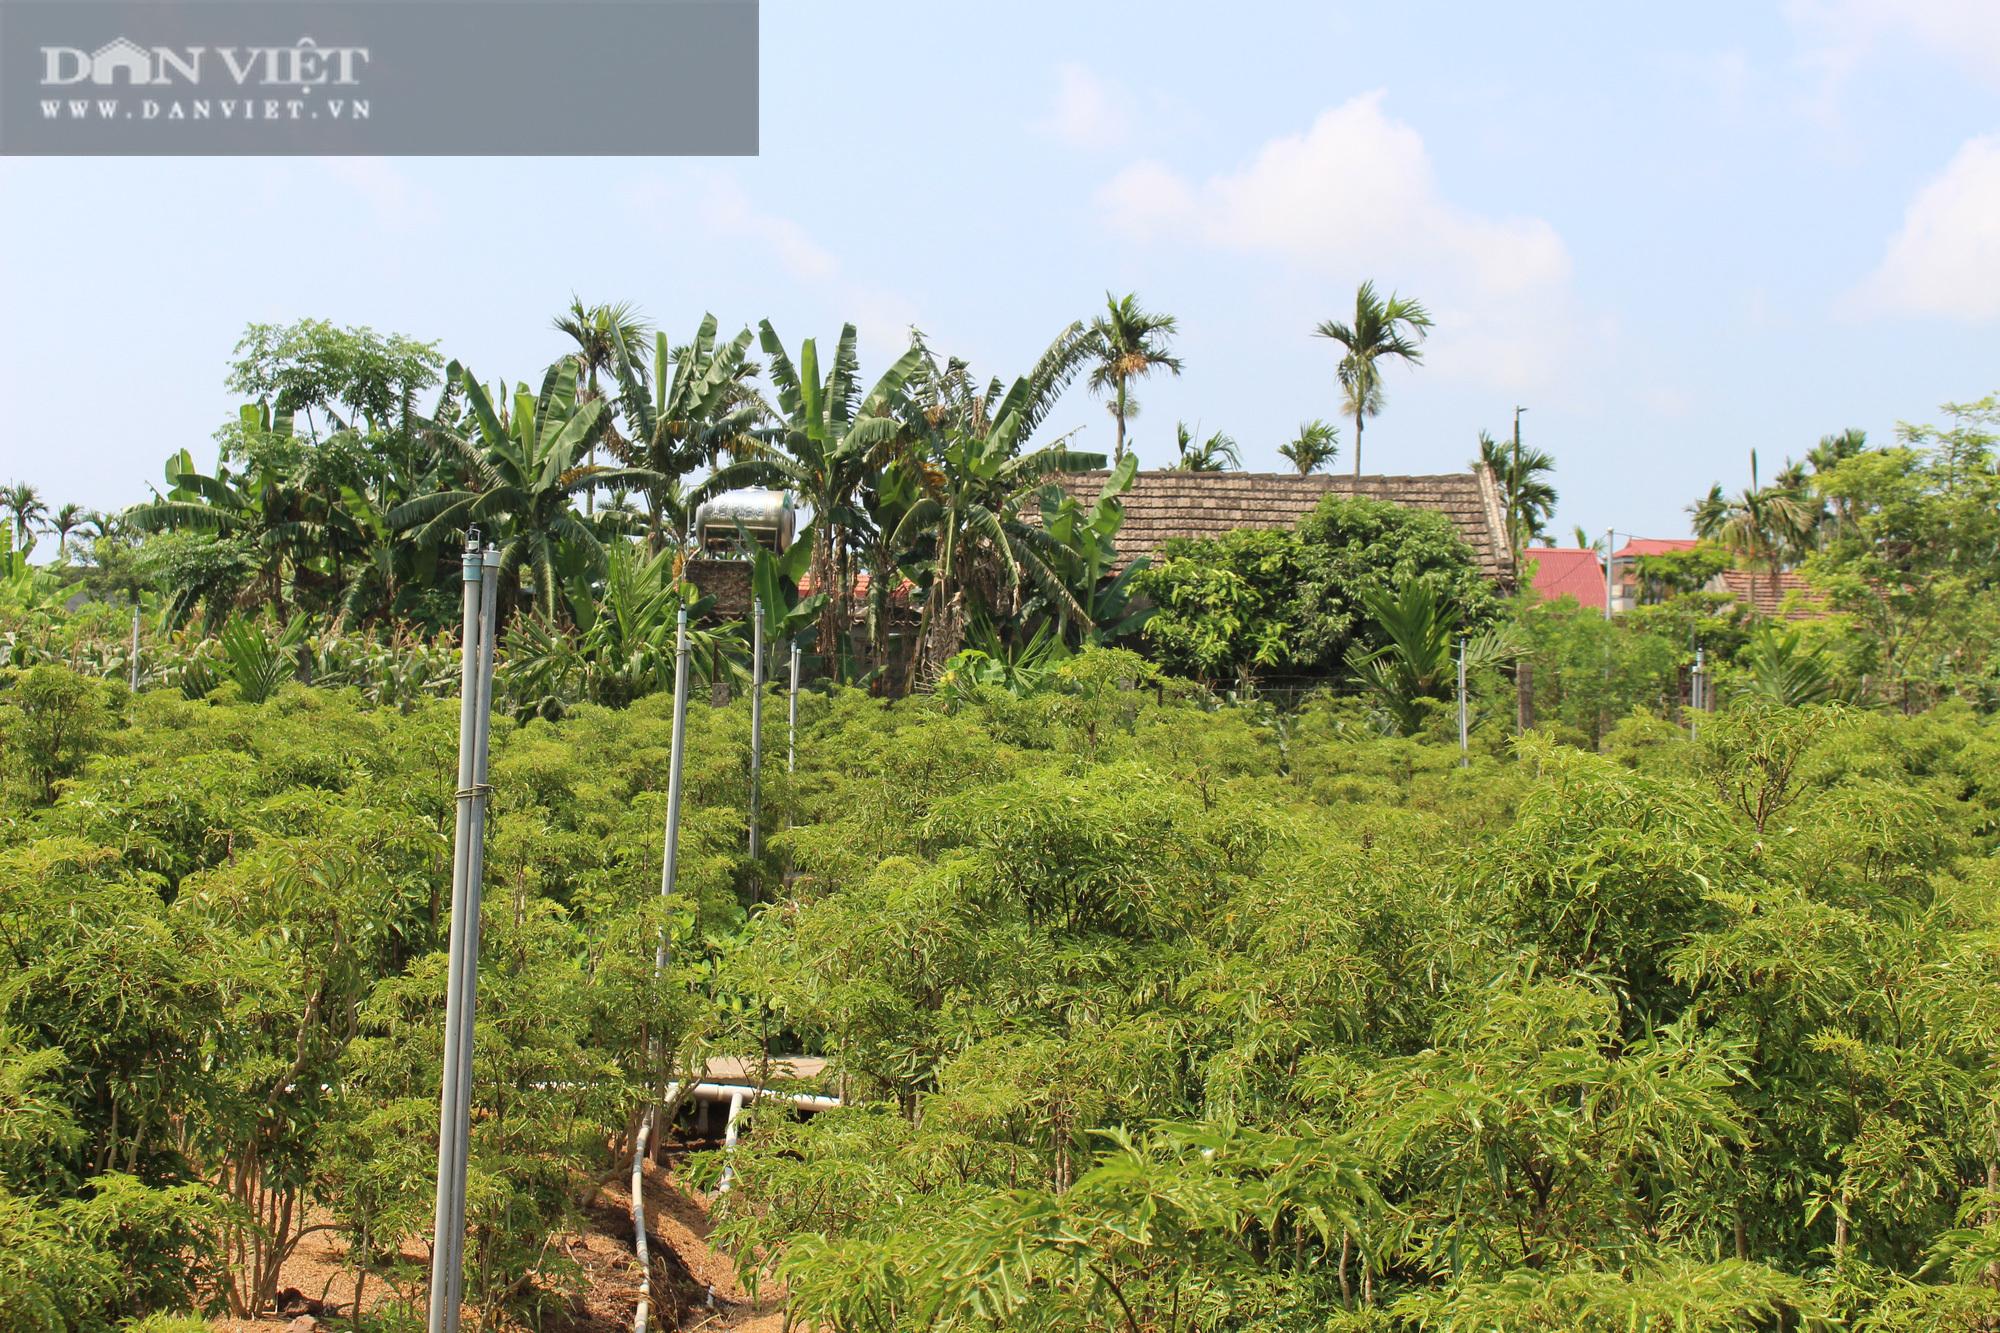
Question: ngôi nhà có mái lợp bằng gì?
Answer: bằng ngói